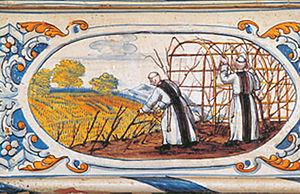
Moines de l'abbaye de Fonfroide Azulejo XVIIIe
Le corbières est un vin français d'appellation d'origine contrôlée produit sur un vaste territoire au sud de l'Aude. Il partage son nom avec l'appellation corbières-boutenac.
La culture de la vigne en hautain est une méthode culturale connue depuis l'Antiquité. Cette façon de faire fut particulièrement utilisée par les Grecs, les Scythes et les Romains.
Le cabardès est un vin d'appellation d'origine contrôlée produit au nord-ouest de Carcassonne, dans l'Aude.
L’histoire de la vigne et du vin est si ancienne qu’elle se confond avec l'histoire de l’humanité. La vigne et le vin ont représenté un élément important des sociétés, intimement associés à leurs économies et à leurs cultures. Le vin synonyme de fête, d'ivresse, de convivialité, qui a investi le vaste champ des valeurs symboliques, est aujourd'hui présent dans la plupart des pays du monde. Son existence est le fruit d’une longue histoire mouvementée.
Le crémant de Limoux est un vin effervescent, protégé par une AOC. Son terroir viticole se situe dans le département de l'Aude, dans la région de Limoux. Ce secteur produit aussi un autre vin effervescent, la blanquette de Limoux et un vin tranquille le Limoux